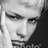
Emotion: sad